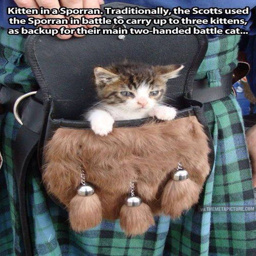
the little known kittens of war .